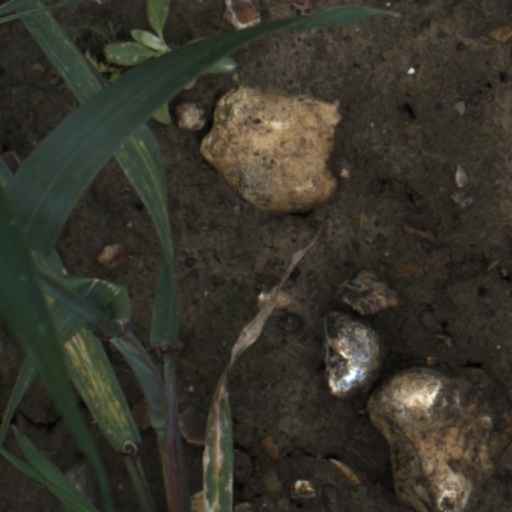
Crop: wheat